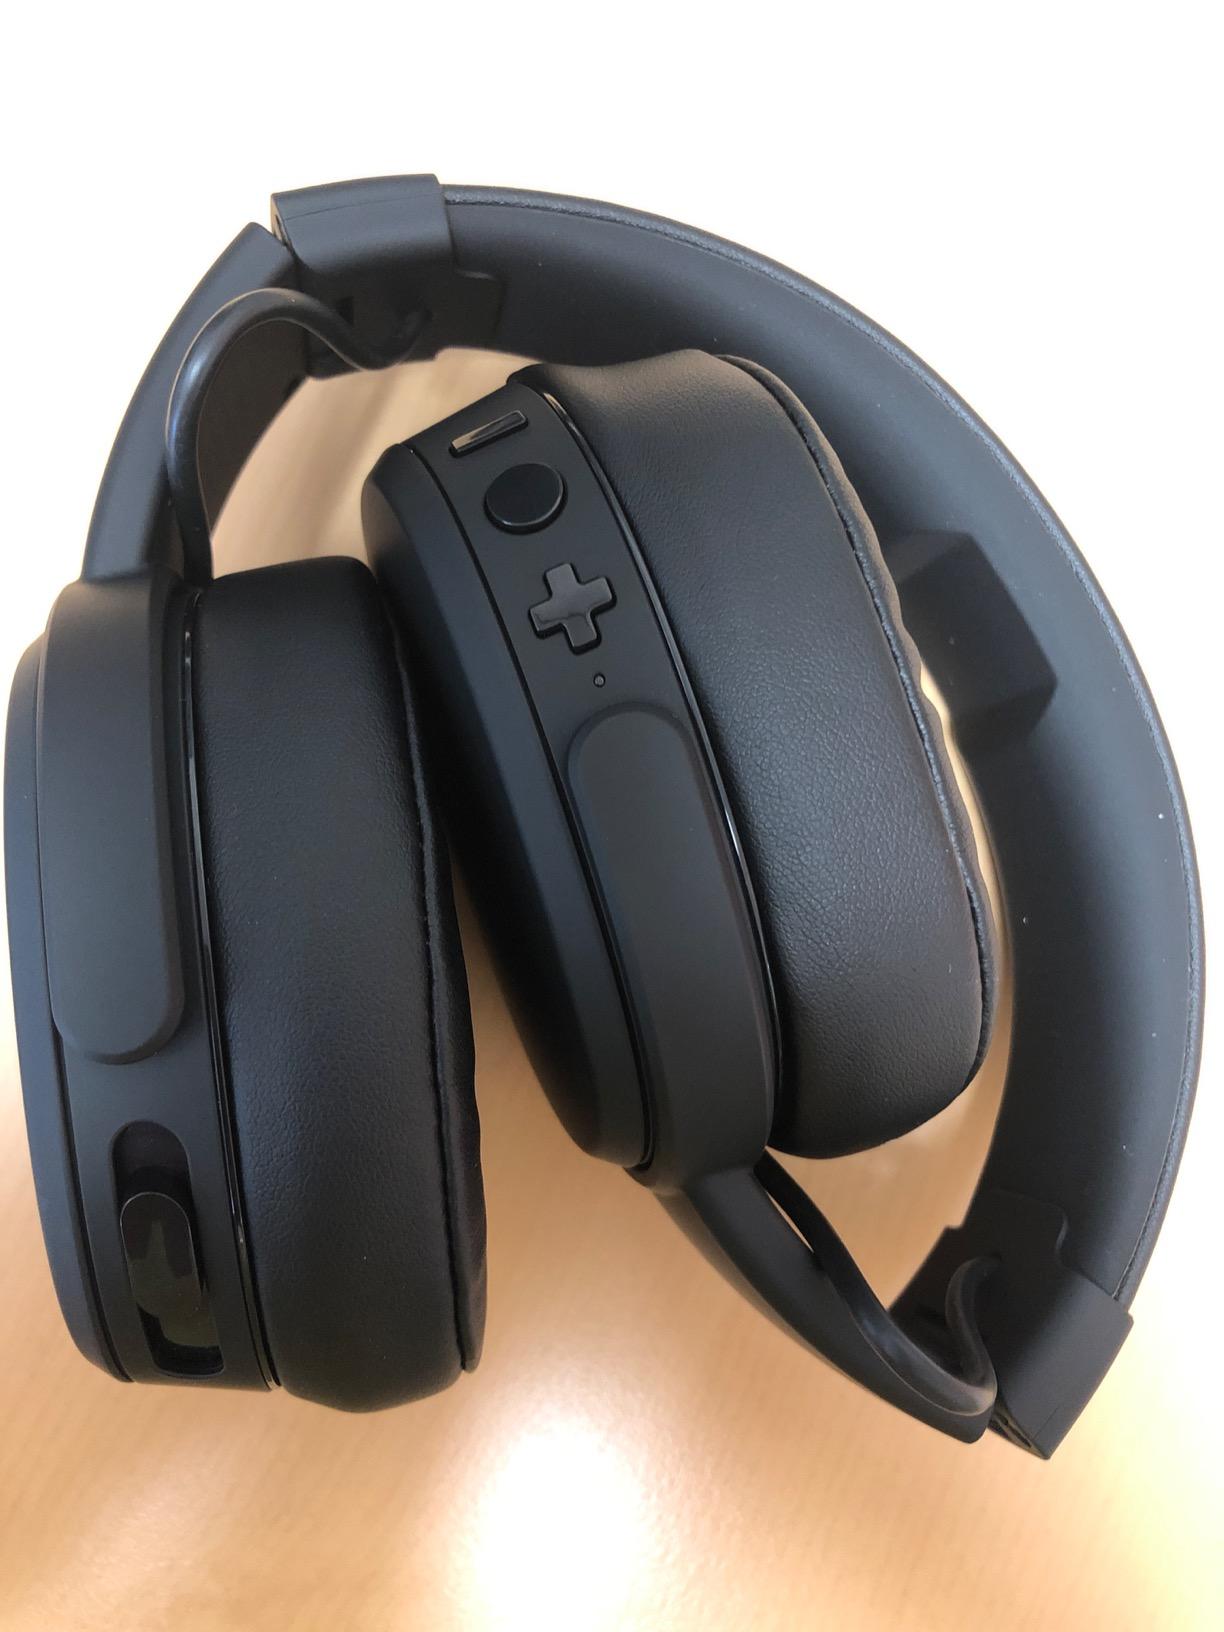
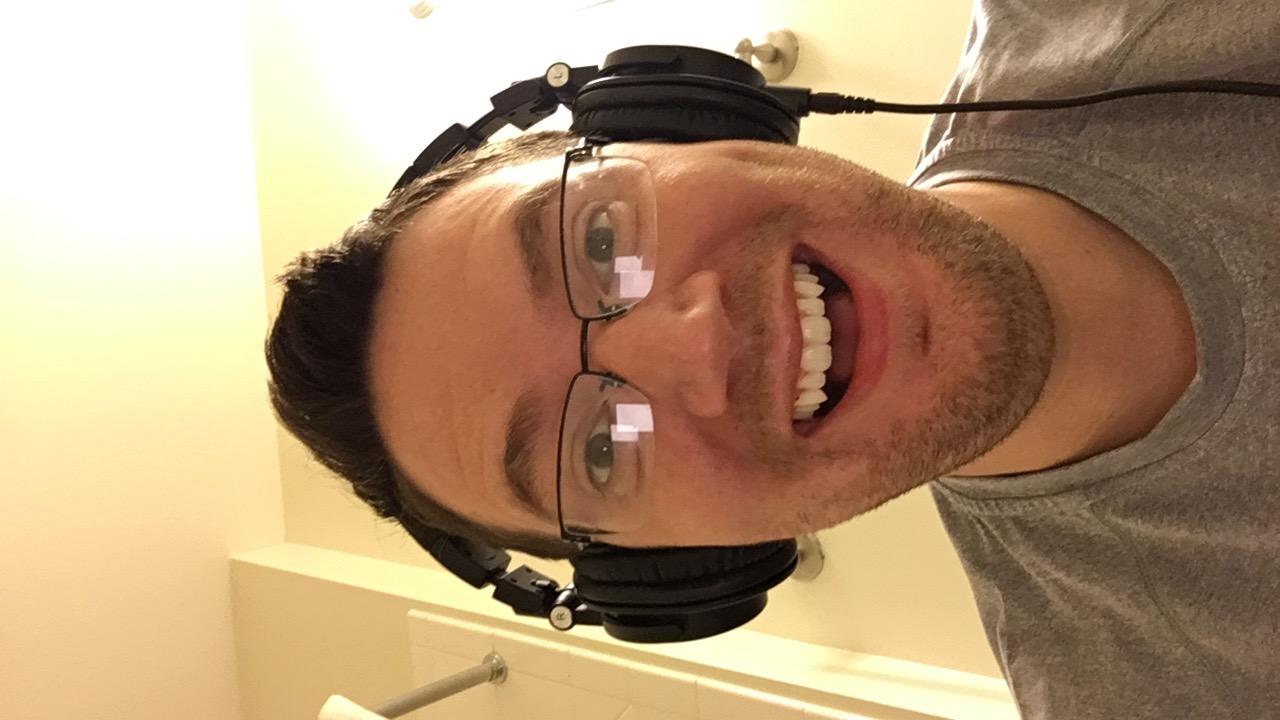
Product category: headphones
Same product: no